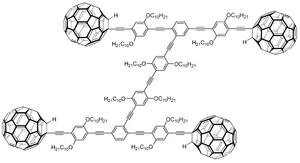
La NanoCar Race est une compétition scientifique, sous forme d'une course de molécules se déroulant sur une piste de 100 nanomètres. Elle a été organisée pour la première fois à Toulouse les 28 et 29 avril 2017.
La nanoauto est une molécule créée à l'université Rice en 2005 par une équipe du professeur James Tour. Malgré le nom, la nanoauto originale est dépourvue de moteur moléculaire, par conséquent elle n'est pas vraiment une voiture. Elle a été conçue pour comprendre comment des fullerènes se déplacent sur les surfaces métalliques, en particulier s'ils roulent ou glissent.